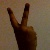
The image shows a hand gesture representing the number 2 in Indian Sign Language.